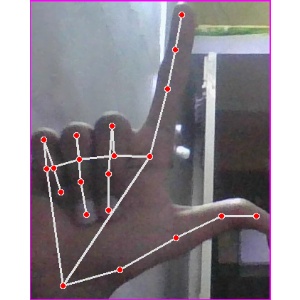
अक्षर: ल